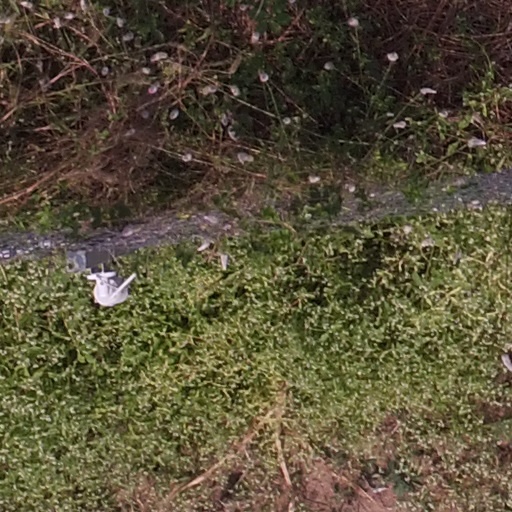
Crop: maize; corn